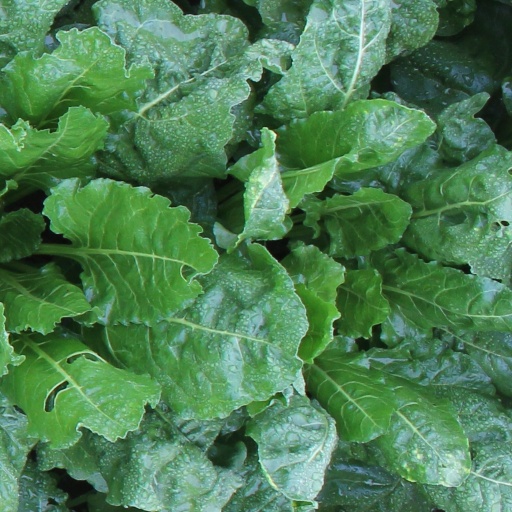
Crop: sugar beet